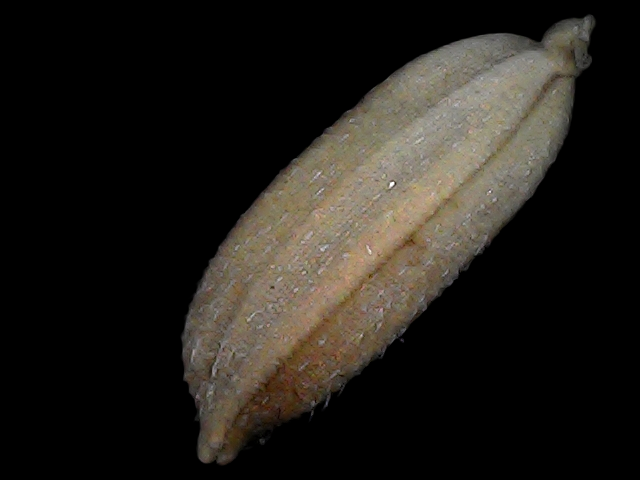
Rice variety: Br22